Battle of Manado

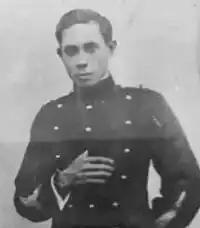
Sgt Meliezer

For the defense of Langoan airfield and Kakas Seaplane Base, Schillmöller established the "Tactical Command Kakas," under the command of Captain W.C. van den Berg. Van den Berg had the available forces at his disposal: